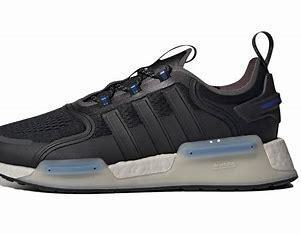
Brand: Adidas
Model: NMD_V3